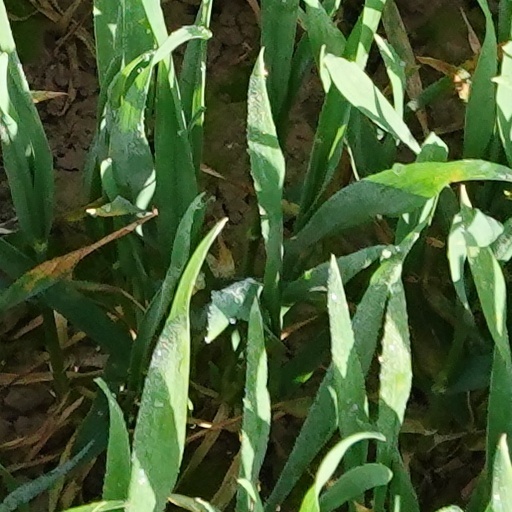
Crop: wheat